Karim Massimov

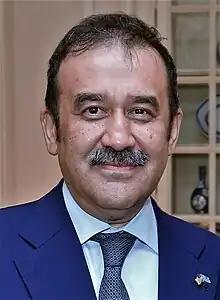
Massimov in 2017

Karim Qajymqanuly Massimov (born 15 June 1965) is a Kazakh politician who served as Prime Minister of Kazakhstan from 2007 to 2012 and again from 2014 to 2016. He was Deputy Prime Minister from 2006 to 2007 and held the positions of Minister of Economy and Budget Planning and Minister of Transport and Communications in 2001. He served as chairman of the National Security Committee from 2016 to 2022.